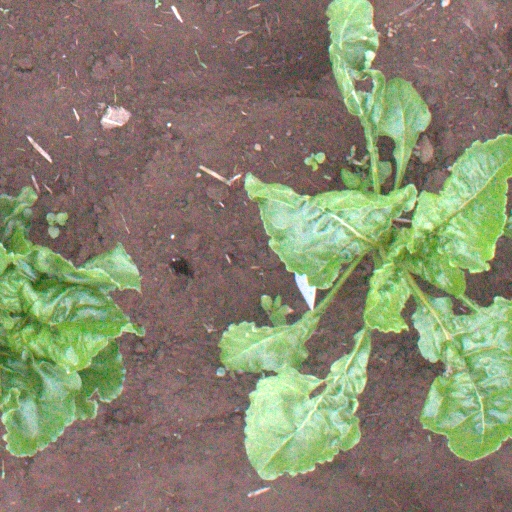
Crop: sugar beet